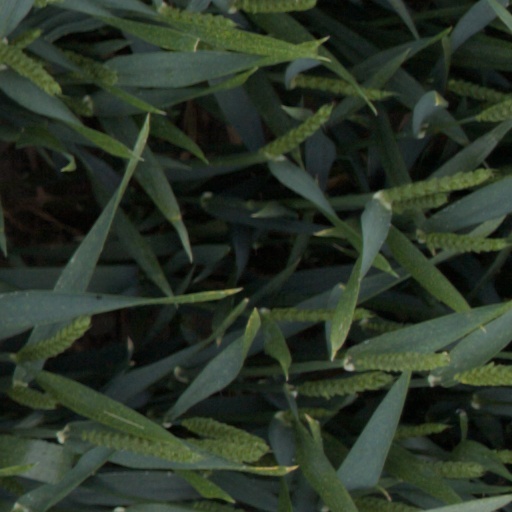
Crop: wheat